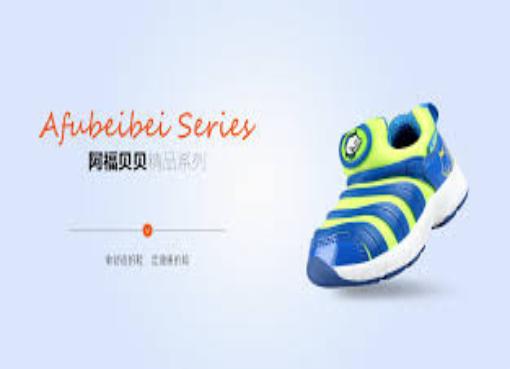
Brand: AFuBeiBei
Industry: Clothes